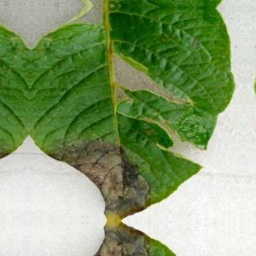
Etiqueta: Late Blight